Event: Nepal Earthquake
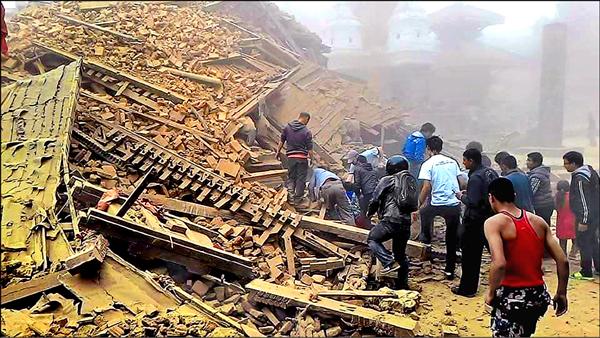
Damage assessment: damage